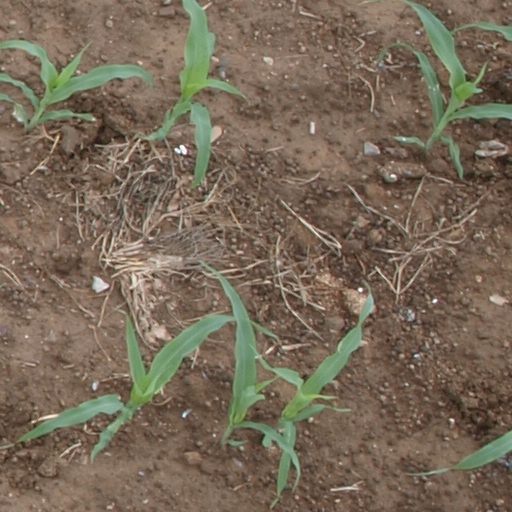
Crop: maize; corn